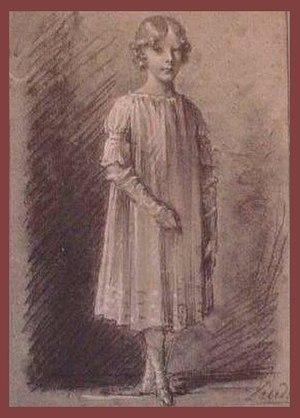
Charlotte future baronne de Talleyrand-Périgord, dessinée par P P Prud'hon , vers 1805
Noël Catherine Verlée encore nommée Catherine Noël Worlee est née à Tranquebar aux Indes danoises, près de Pondichéry, le 21 novembre 1762; décédée à Paris le 10 décembre 1834 épousa en secondes noces son amant Charles-Maurice de Talleyrand-Périgord, diplomate et homme politique français, prince souverain de Bénévent, qui joua un rôle important pendant la période révolutionnaire, le Premier Empire, la Restauration et la Monarchie de Juillet.